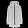
Label: Coat